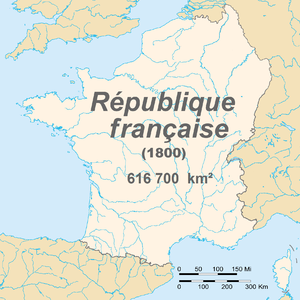
Carte de la première république française en 1800
L'histoire du territoire que recouvrait le Nord-Pas-de-Calais, ancienne région administrative française qui a regroupé de 1955 à 2015 les départements du Nord et du Pas-de-Calais, fut longtemps commune avec l'histoire de la Belgique, celle d'une terre qui « pendant près de mille ans servit de champ de bataille à toute l'Europe » et fut disputée depuis la Guerre des Gaules ; à l'époque des invasions barbares, les Francs saliens s'y établirent, et elle fut le berceau de la dynastie mérovingienne.
La Première République, officiellement nommée République française, est le nom conventionnellement donné par les historiens à l'ensemble des régimes parlementaires de la France entre septembre 1792 et mai 1804. Amenée par la Révolution française, la Première République succède à la monarchie constitutionnelle qui disparaît le 10 août 1792 avec la prise du palais des Tuileries par les sans-culottes, annonçant une nouvelle guerre d'exercice du pouvoir en Europe. Elle exerce sa souveraineté sur les territoires actuels de la France et sur toutes les provinces du Saint-Empire situées sur la rive gauche du Rhin et formant les territoires actuels de la Belgique, du Luxembourg et d'une partie de l'actuelle République fédérale d'Allemagne.
La révolution liégeoise est la période qui va de 1789 à 1795, et qui entraîne la disparition de la principauté de Liège après huit siècles d'existence.
La cohorte de la Légion d'honneur était une division administrative et territoriale de la France, visant à organiser l'ordre de la Légion d'honneur, lors de sa création, sur l'ensemble du territoire de la première République française puis du Premier Empire.
La période française de l'histoire de Belgique s'étend de l'occupation des Pays-Bas autrichiens et de la Principauté de Liège en 1792 suivie de l'annexion de ces territoires par la France en 1795 puis à leur cession officielle à perpétuité à la France par l'empereur du Saint-Empire, ancienne puissance souveraine, lors du traité de Campo-Formio du 18 octobre 1797, jusqu'à à la chute de l'Empire en 1814.
Les frontières naturelles de la France sont une théorie politique et géographique développée en France, notamment pendant la Révolution française. Elles correspondent au Rhin, à l'océan Atlantique, aux Pyrénées et aux Alpes, selon les révolutionnaires.